Peter Darrell

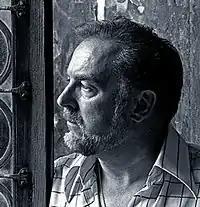

Peter Darrell ("né" Skinner; 16 September 1929 – 2 December 1987) was an English ballet dancer, choreographer, and founder of the Scottish Ballet. For almost four decades Darrell was one of the most productive and imaginative talents in British ballet.